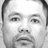
Emotion: neutral